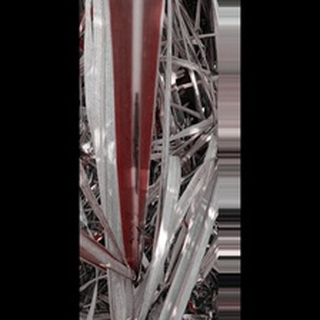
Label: sugarcane_red_rot